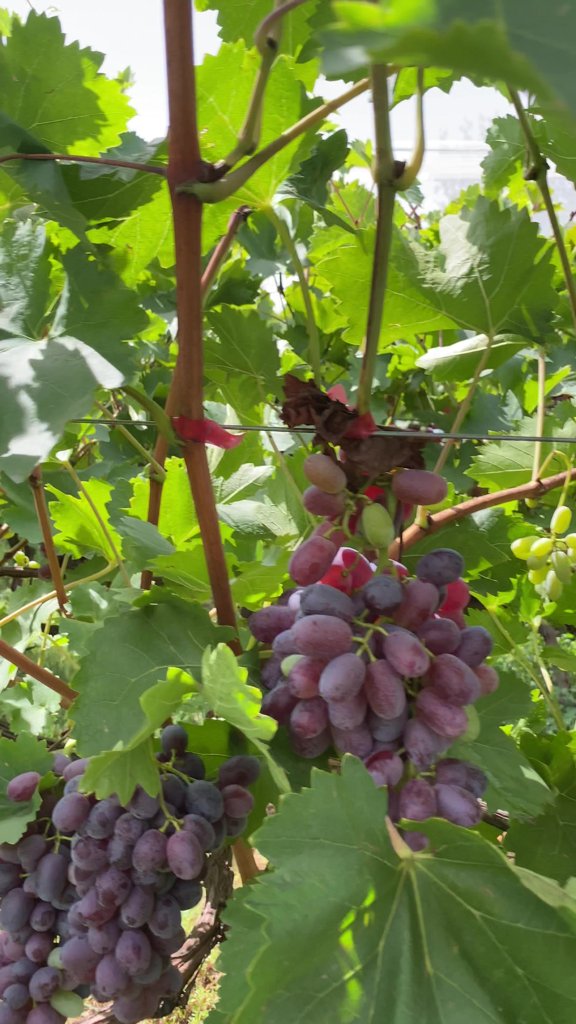
Berries visible: 105
Grape clusters: 4